I Like How It Feels

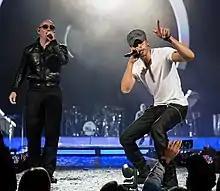
Enrique Iglesias performing with Pitbull in 2015

On the week of 29 September 2011 the song debuted at number 97 on the Canadian Hot 100 chart. It marks Enrique's 8th entry on this chart. It later peaked to #11 on the chart. It also debuted at number 47 on the ARIA charts on the week of 3 October 2011. Since then, it has managed to peak to #26. On the same day it debuted on 29 on New Zealand's RIANZ chart, peaking to #19. It debuted at #76 on the "Billboard" Hot 100 songs chart. However, due to low sales & low airplay count, it fell out of Hot 100 the following week. It was generally overlooked by US radio. It re-entered the chart at #74 following Enrique's performance of this song on American Music Awards of 2011 & 'The Cowboys Red-Cattle Campaign'. It debuted at #40 on the US Pop Songs chart on the week of 29 October. It peaked up to #39. The song topped the "Billboard" Hot Dance Club Songs, becoming Enrique's 10th #1 on that chart, listing Enrique in the top 10 Dance/Club Artists of all time.